Le Livre de Seyntz Medicines

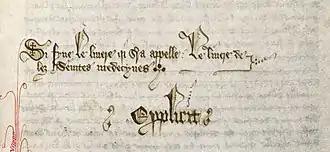
The title of the work, written just above the explicit (f.<ins>67</ins> <ins>r</ins>.): "Here ends the book that will be called "The Book of Holy Medicines".

Grosmont was one of the wealthiest and most powerful men in England at the time. A close companion of King Edward III, he was a major figure in the early years of the Hundred Years' War and a renowned soldier. He was also conventionally pious and able to put his wealth to demonstrate his piety, for example in the foundation of St Mary de Castro, Newarke, in Leicester Castle. "Le Livre de Seyntz Medicines" combines both elements from Grosmont's life, and the work is noted for the breadth of its imagery and imagination, much of which is taken from his own personal experience. The work describes Grosmont—a self-acknowledged sinner—talking directly to Christ, who is portrayed as a physician for the physically sick, and who is accompanied by the Virgin Mary as his nurse. Through metaphor, symbolism and allegory Grosmont describes how his body has been attacked by the seven deadly sins which now permeate him and talks his reader through the necessity for confession and penance to allow Christ to perform his work.